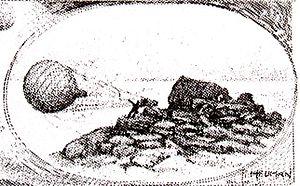
L'expédition polaire de 1897 de S. A. Andrée fut une tentative tragique de rejoindre le pôle Nord. Elle entraîna le décès de ses trois participants.